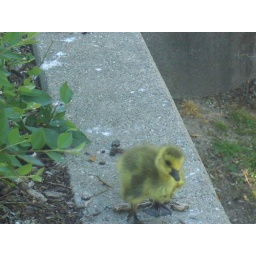
A baby duck running around the local County Zoo.